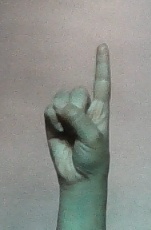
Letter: bb